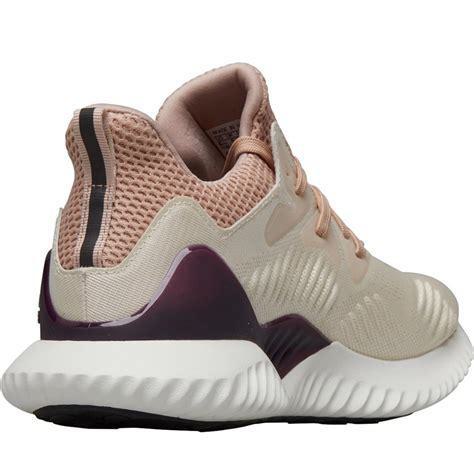
Brand: Adidas
Model: Alphabounce